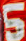
Number: 5